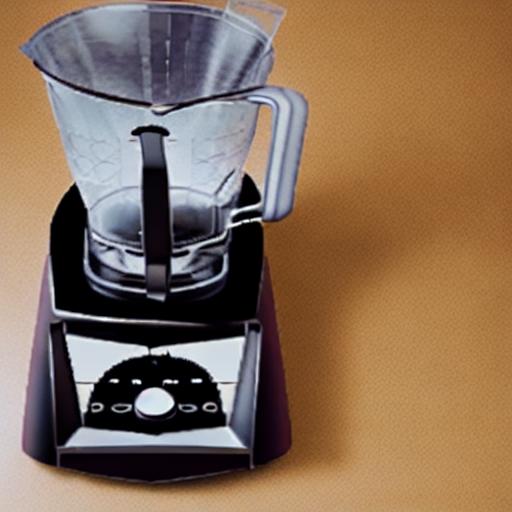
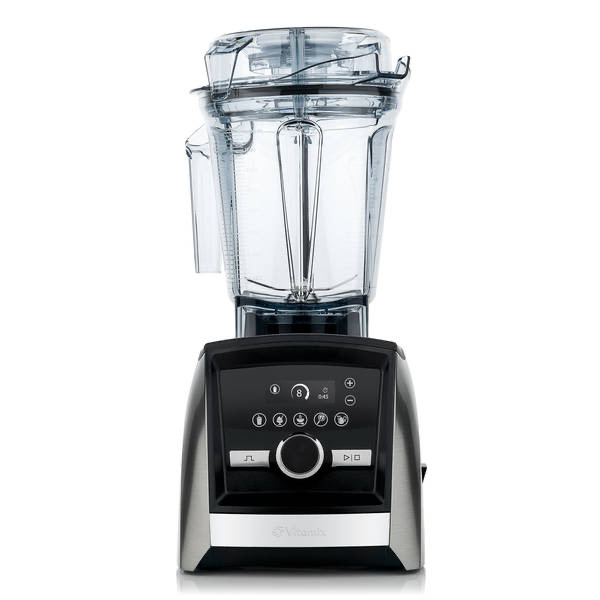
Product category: items_blender
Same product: no